Soul Survivors (film)

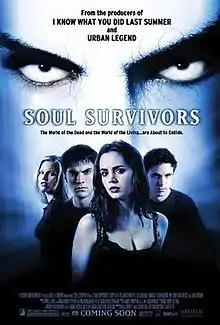
Promotional poster

Soul Survivors is a 2001 psychological thriller film starring Melissa Sagemiller as college student Cassie, whose boyfriend Sean (Casey Affleck) dies in a car accident that results from her driving after a night of partying. The accident leaves Cassie wracked with guilt and emotionally vulnerable to the point that she begins hallucinating strange visions and waking-dreams, even though Cassie's friends Annabel (Eliza Dushku) and Matt (Wes Bentley), as well as a local priest, Father Jude (Luke Wilson), all attempt to assist her in coping with the loss.